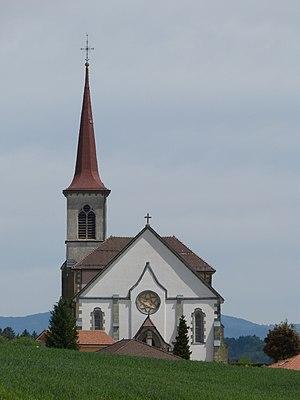
Vue de l'église catholique de Saint-Martin depuis Chesalles-sur-Oron.